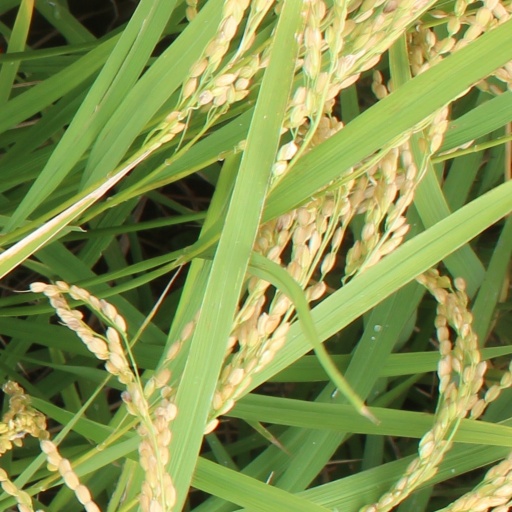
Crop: rice